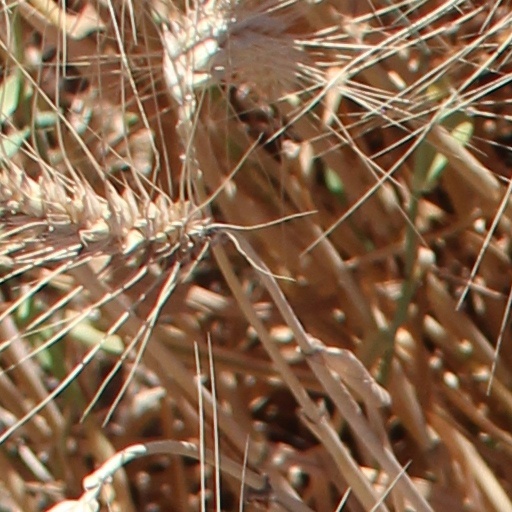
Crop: wheat